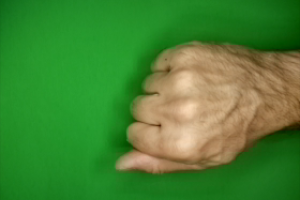
Label: rock